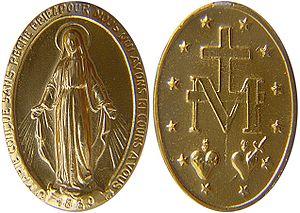
Médaille de l'Immaculée Conception, ou Médaille Miraculeuse, une médaille créée par Sainte Catherine Labouré à la demande de la Vierge Marie, qui serait apparue rue du Bac, à Paris, en 1830. Au recto il est écrit
L'Immaculée Conception est la conception de la Vierge Marie « sans tache », c'est-à-dire exempte du péché originel. Il s'agit d'un dogme de l'Église catholique qui a été proclamé, le 8 décembre 1854 par le pape Pie IX par la bulle Ineffabilis Deus, mais cette croyance existait déjà chez les Pères de l'Église au IVᵉ siècle. Elle est souvent confondue par erreur avec la conception virginale de Jésus-Christ, c'est-à-dire le dogme de l'Incarnation, mais elle ne concerne que la conception de Marie elle-même.
Mᵍʳ Hyacinthe-Louis de Quélen, né à Paris le 8 octobre 1778, et mort à Paris le 31 décembre 1839, est le 125ᵉ archevêque de Paris, de 1821 à 1839.
Une apparition mariale, appelée aussi mariophanie, est un supposé phénomène surnaturel se rapportant spécifiquement à une vision de la Vierge Marie, mère de Jésus. La tradition populaire rapporte de nombreuses apparitions mariales et l'Église catholique n'en a reconnu qu'une vingtaine. L'Église copte orthodoxe a également reconnu quelques apparitions au cours du XXᵉ siècle. L'événement prend généralement le nom de la ville où il se produit. Curieusement, le pays où la dévotion à Marie, mère de Dieu, est la plus intense et la plus fervente, la Russie, n'a été gratifié d'aucune apparition mariale. Ce qui fit dire que si les apparitions sont à l'ouest, la dévotion est à l'est.
Catherine Labouré, en religion sœur Catherine de la charité née le 2 mai 1806 à Fain-lès-Moutiers en France et décédée le 31 décembre 1876 à Paris. Membre de la congrégation des Filles de la charité, elle a fait part à son confesseur, le père Aladèle, des apparitions de la Vierge Marie qu'elle dit avoir eues en juillet, novembre et décembre 1830 durant son noviciat en la chapelle de son couvent de la rue du Bac à Paris.
Adrien-Jean-Maximilien Vachette est un orfèvre français, connu pour sa production de la médaille miraculeuse et de boîtes ciselées d'or.
La chapelle Notre-Dame-de-la-Médaille-miraculeuse, ou chapelle de la rue du Bac, est une chapelle située dans le quartier Saint-Thomas-d'Aquin du 7ᵉ arrondissement de Paris, au 140, rue du Bac, desservant la Maison des Filles de la Charité.
Notre-Dame de la Médaille-miraculeuse, parfois appelée aussi Notre-Dame des grâces, est le nom sous lequel les catholiques désignent la Vierge Marie telle qu'elle serait apparue à Catherine Labouré de juillet à décembre 1830 dans la chapelle de son couvent, à Paris. Cette apparition mariale, si elle n'a pas été reconnue canoniquement par l’Église catholique, a vu un forte dévotion envers la Vierge Marie se mettre en place, dévotion encouragée et soutenue par l’Église catholique, autour de la dévotion à la médaille miraculeuse diffusée dès 1832, avec l'accord de l'archevêque de Paris, Mᵍʳ de Quélen.
Les apparitions mariales de la rue du Bac désignent les trois apparitions mariales déclarées par une religieuse, sœur Catherine Labouré, de juillet à décembre 1830. Au cours de ces apparitions, la religieuse a indiqué avoir reçu la demande de faire frapper et diffuser une médaille à l'honneur de la Vierge Marie. Cette médaille frappée pour la première fois en 1832, remporte un vif succès, et elle est diffusée à plusieurs millions d'exemplaires dans le monde, en quelques années : c'est la médaille miraculeuse. La religieuse reste néanmoins cachée et anonyme, son identité et les apparitions dont elle a dit avoir été témoin resteront secrètes pratiquement jusqu'à la fin de sa vie.
Stabat Mater est une caractéristique de la Représentation du Christ en croix dans lequel la Vierge Marie est représentée sous la croix au moment de la Crucifixion du Christ. Dans ces représentations, la Vierge Marie se tient presque toujours à droite du corps de son fils Jésus sur la croix, avec Saint Jean l'Apôtre à la gauche de Jésus. Cette caractéristique contraste avec le thème de l'Évanouissement de la Vierge, dans lequel la vierge s'évanouit au pied de la croix. Elle n'est visible qu'à partir de la fin de la période médiévale.